Hotchkiss M201

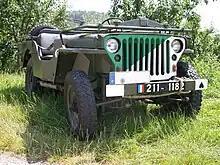
Hotchkiss M201 with windscreen folded

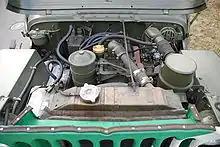
Engine of a Hotchkiss M201

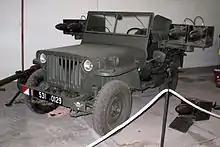
Hotchkiss M201 with ENTAC missile

The Hotchkiss M201 was the standard light utility vehicle used by the French army from shortly after the second World War until it began retiring them from French service in the 1980s. It started in 1955 as a World War II jeep built under license and in many respects was little changed when production ended in 1966. The last M201 was taken out of French service as late as year 2000. In France it is usually simply called "La Jeep".